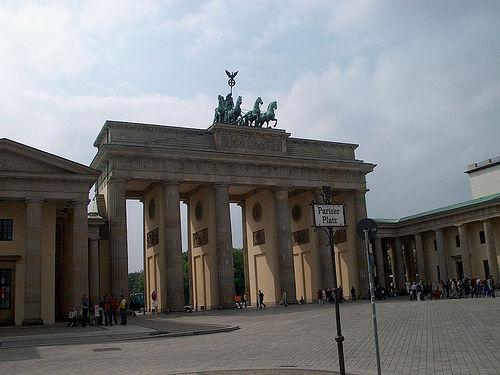
Weather: cloudy or overcast